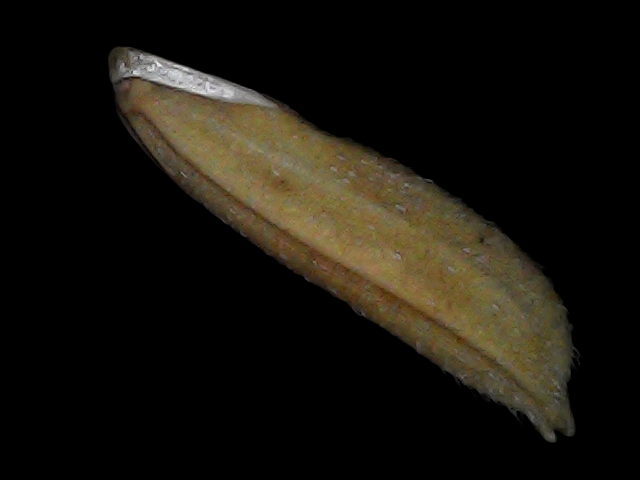
Rice variety: Bd87